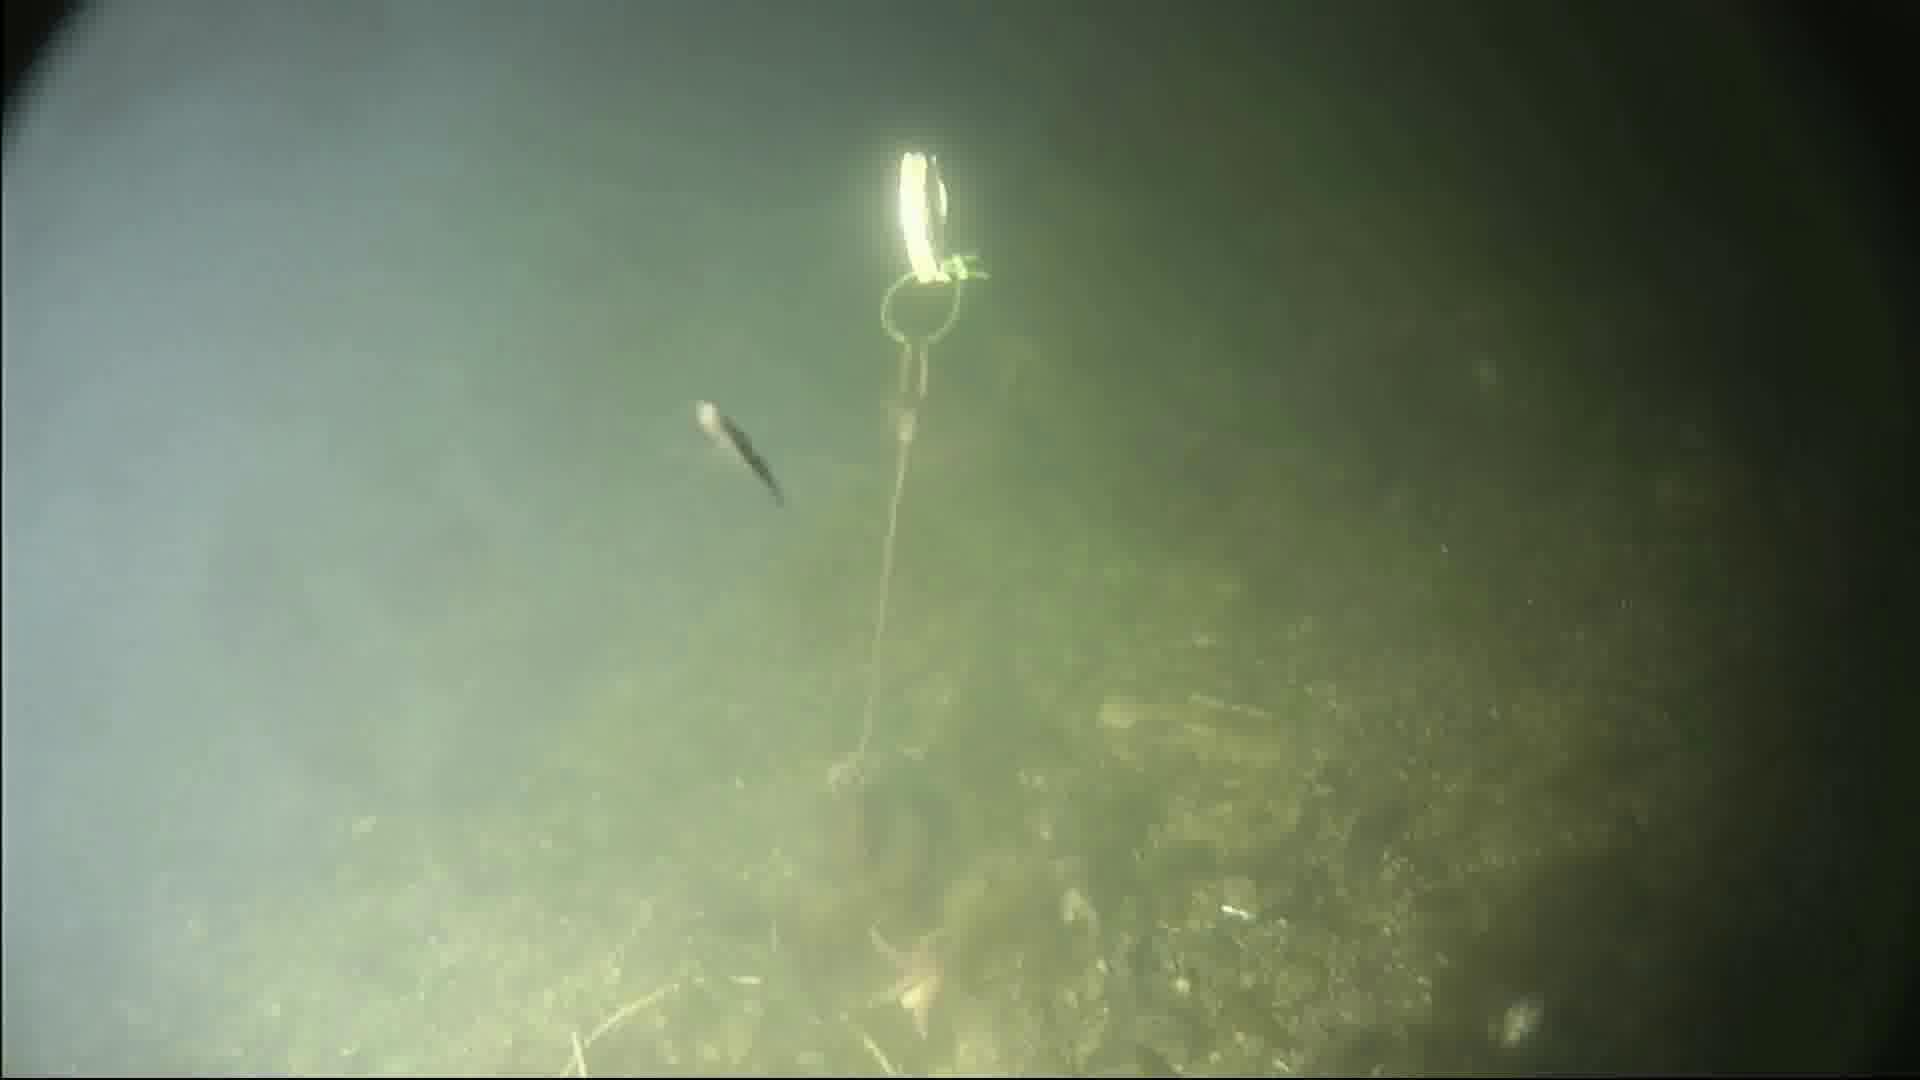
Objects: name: starfish
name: small_fish